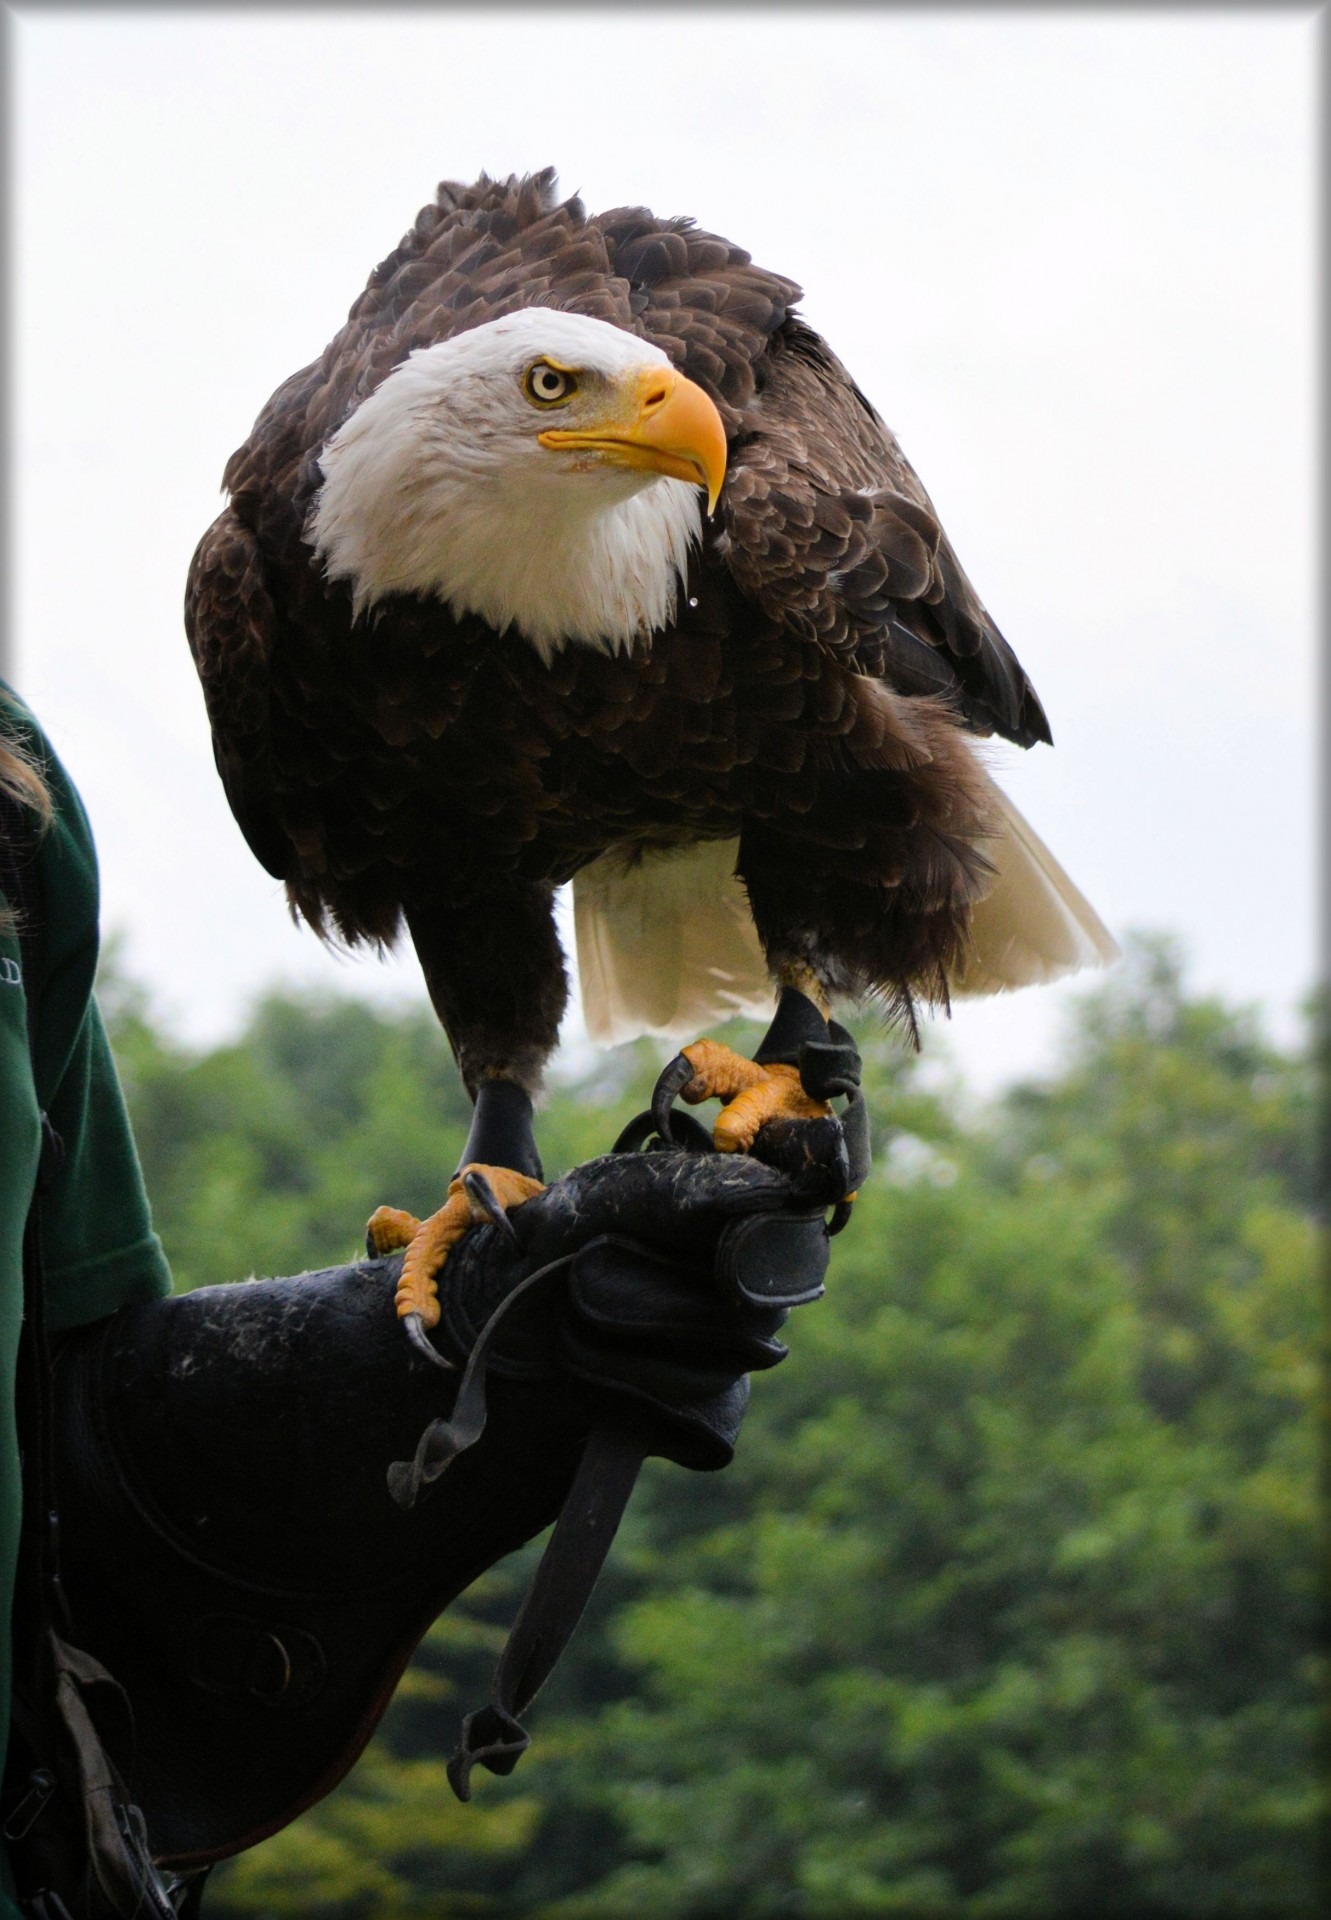
bird, animal, wildlife, wild, beak, symbol, eagle, predator, fauna, bird of prey, bald eagle, bald, power, captivity, head, vertebrate, large, strength, raptors, captured, accipitriformes